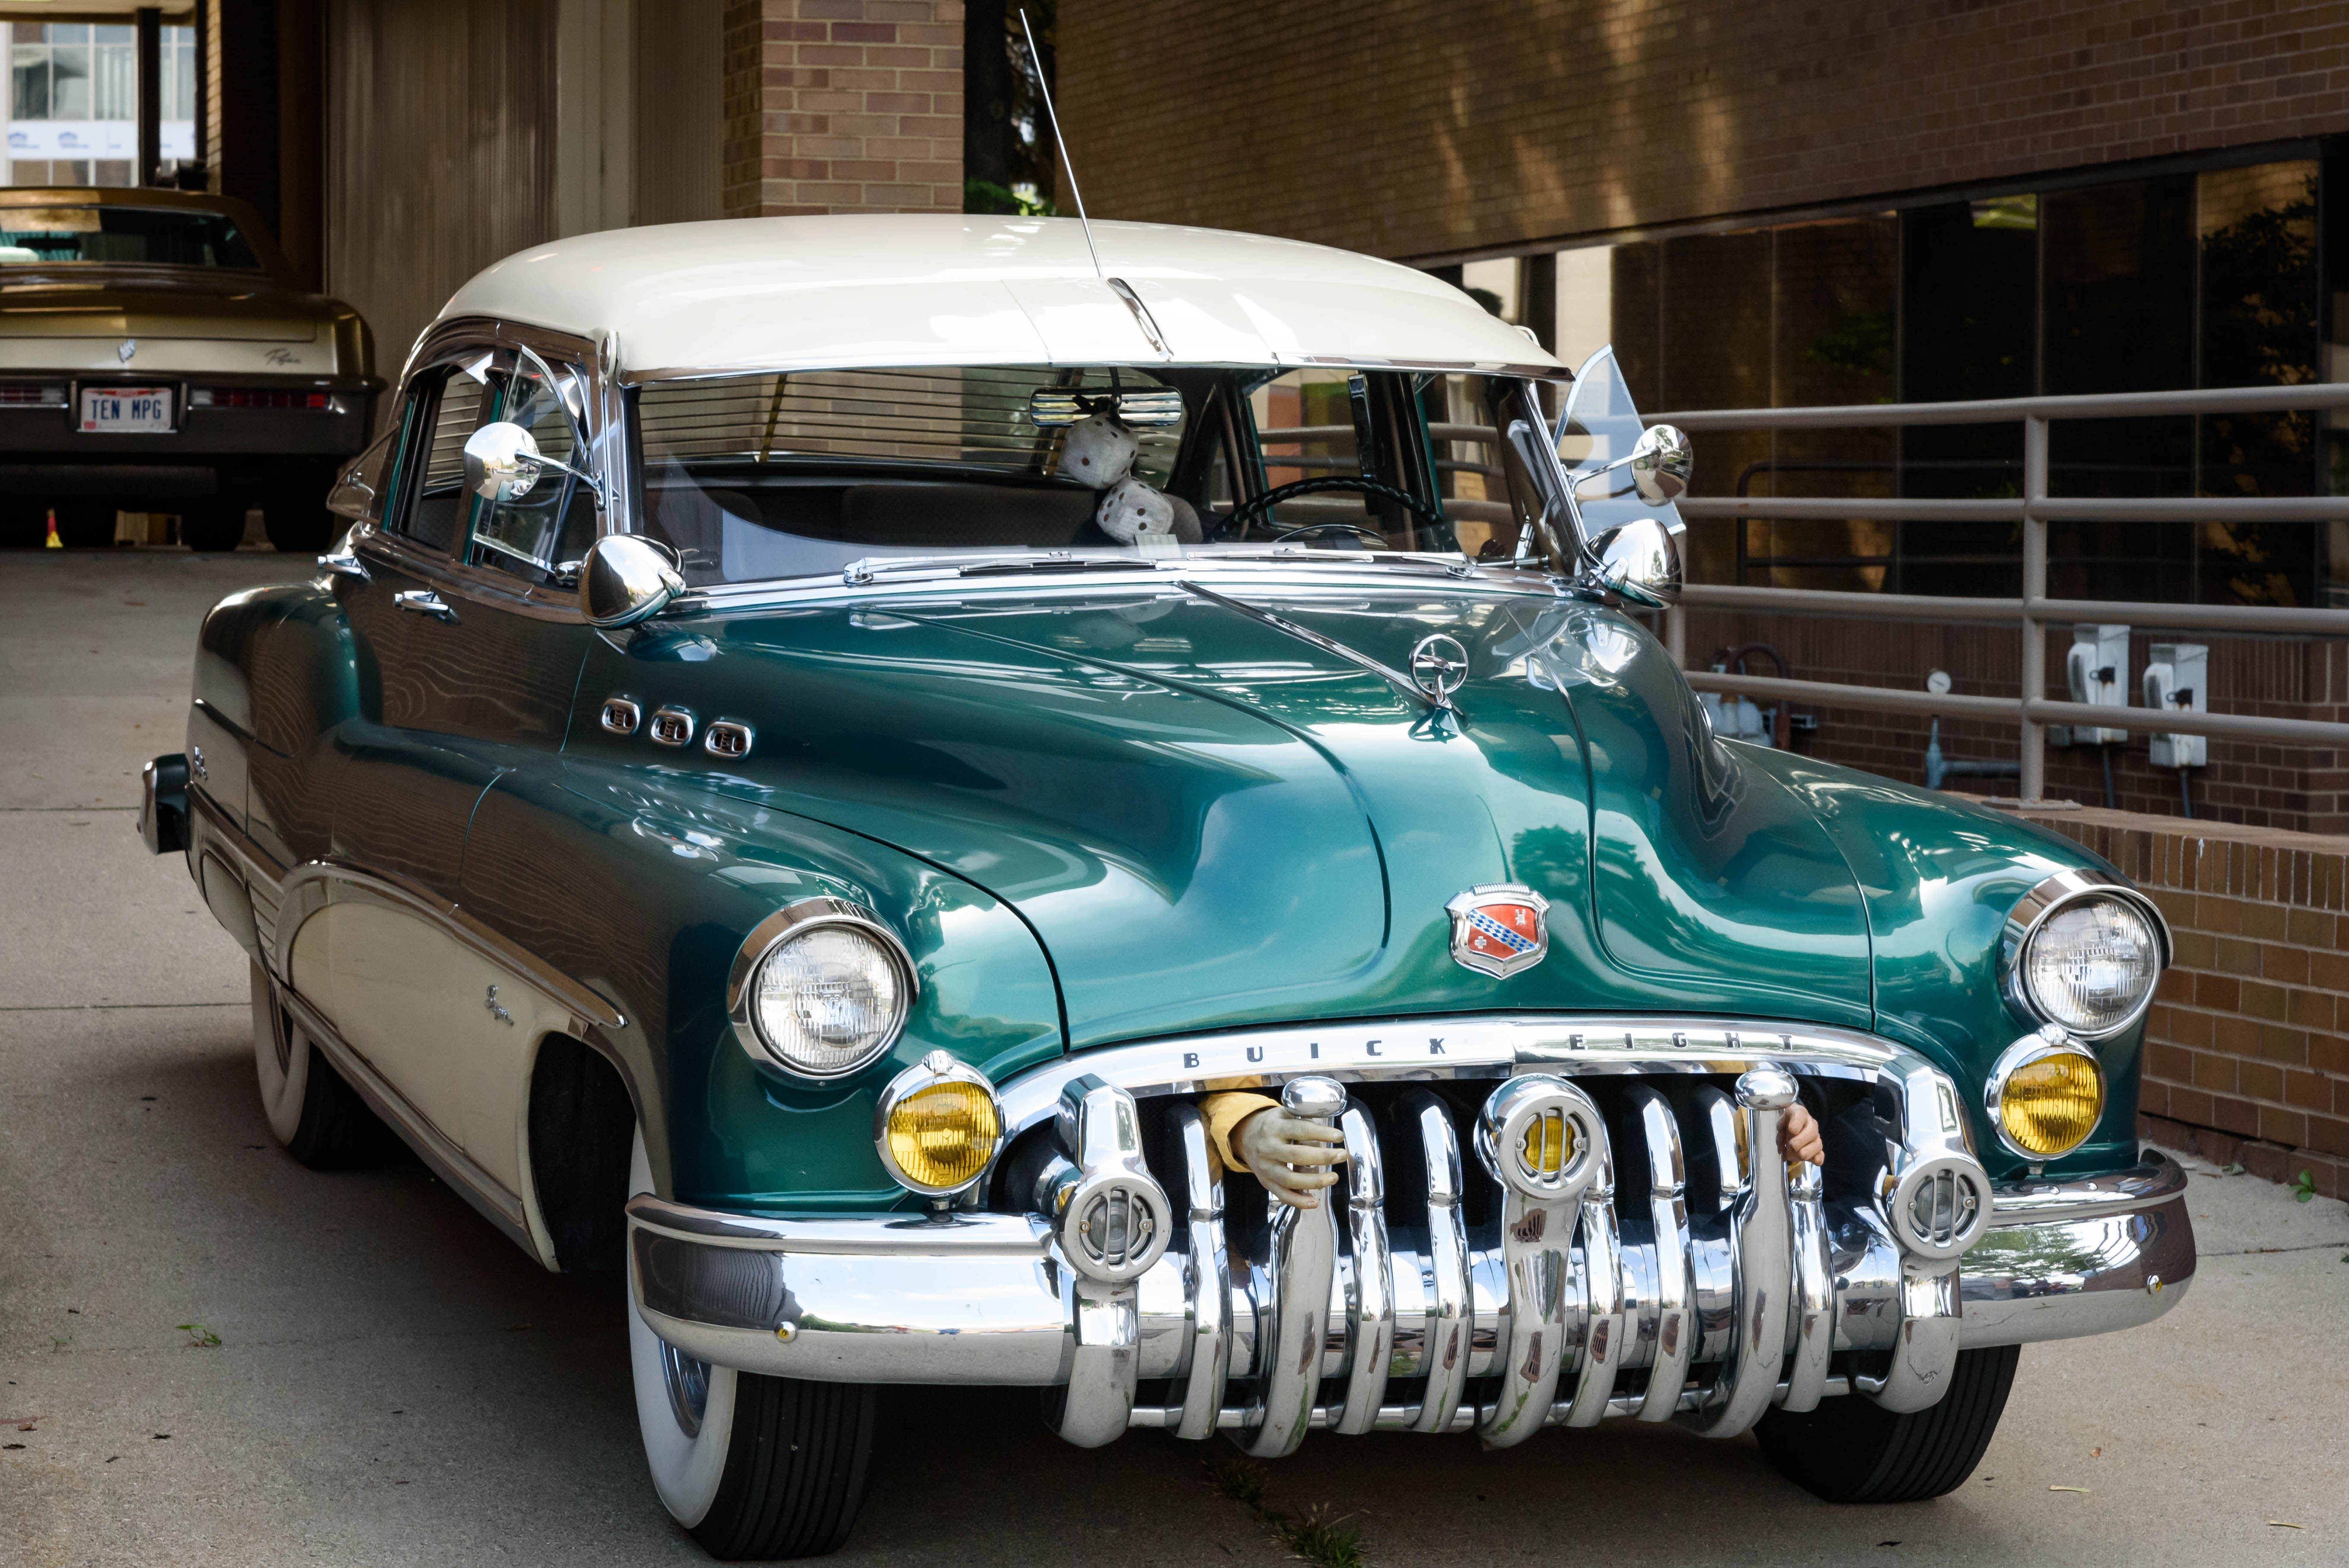
car, vehicle, show, nikon, motor vehicle, vintage car, cruise, 2015, dream, american, unitedstates, sedan, super, birmingham, classic, d750, woodward, michigan, us, otherkeywords, buick, antique car, land vehicle, automobile make, automotive exterior, luxury vehicle, full size car, pontiac chieftain, buick super